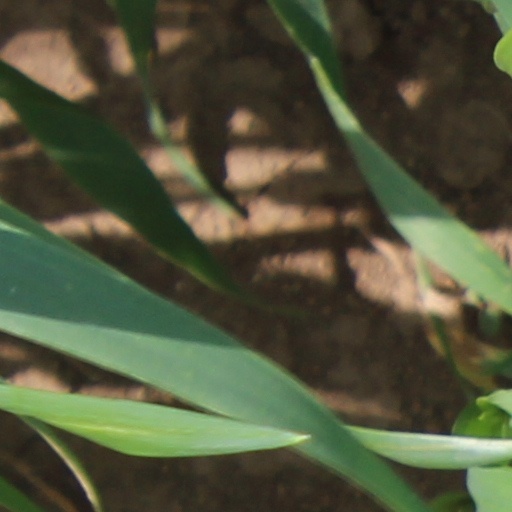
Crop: wheat